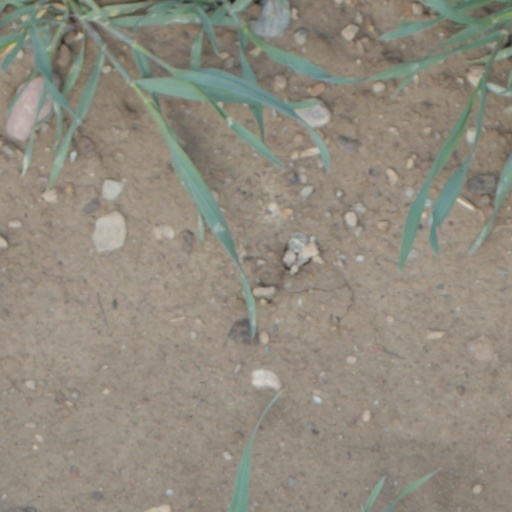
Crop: wheat